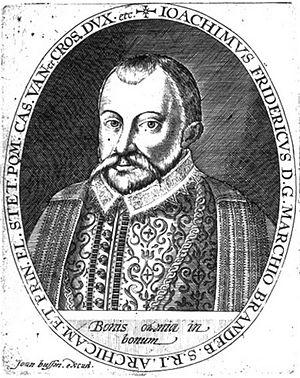
Johann Bussemacher ou Johannes Bussemacher est un graveur et éditeur allemand.